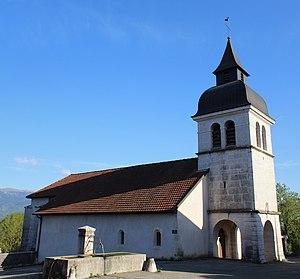
Église Saint-Michel de Lompnieu.
Lompnieu est une ancienne commune française, située dans le département de l'Ain en région Auvergne-Rhône-Alpes. Le 1ᵉʳ janvier 2019, elle devient commune déléguée de Valromey-sur-Séran.